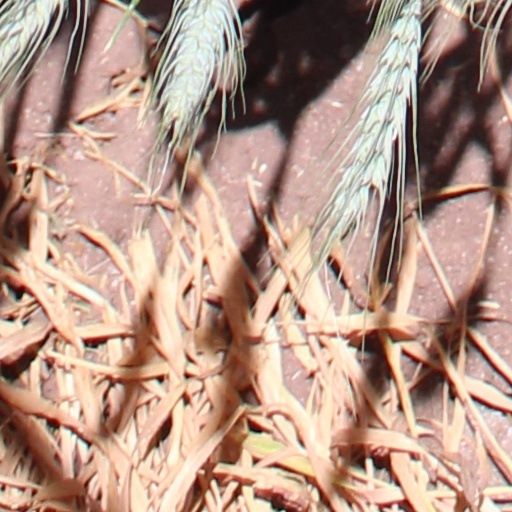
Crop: wheat